Max Hoffmann

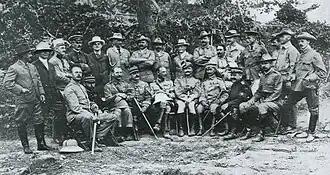
Foreign officers in the Russo-Japanese War, with Hoffmann at the far left of the front row

Hoffmann was born in Homberg (Efze) and was the son of a district court judge. From 1879 to 1887, he studied at the gymnasium in the city of Nordhausen. After his graduation, he volunteered for the 72nd Infantry Regiment. One of his comrades affectionately recalled, "He was almost the worst athlete, horseman and swordsman of them all... he exceeded them in his terrifying appetite". As an ensign, he studied at the Kriegsschule (Officer School) in Neisse from October 1887 to August 1888, graduated with an Imperial commendation and was commissioned second lieutenant. From 1895 to 1898, as a first lieutenant, he attended the Prussian War Academy and then was sent to Russia to study the Russian language. He was on the General Staff from 1899 to 1901 in the First Department (Russia and the Nordic States). In 1901, he was promoted to captain and assigned as a staff officer to V Army Corps. Two years later, he moved to command a company in the 33rd Fusilier Regiment. In 1904 the General Staff sent him to Manchuria as an observer with the Imperial Japanese Army in its war against the Imperial Russian Army. During that time, he is remembered for breaching protocol in the presence of other foreign observers when a Japanese general refused to allow him on to a hill to watch a battle. That led him to respond that the general was "a yellow-skin" and that he was "uncivilized if you don't let me go over that hill".